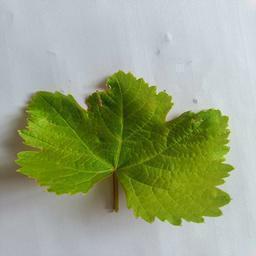
Label: Healthy Leaves